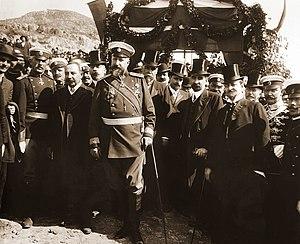
Les jours fériés en Bulgarie sont reconnus par le gouvernement bulgare.
1908 est une année bissextile commençant un mercredi.